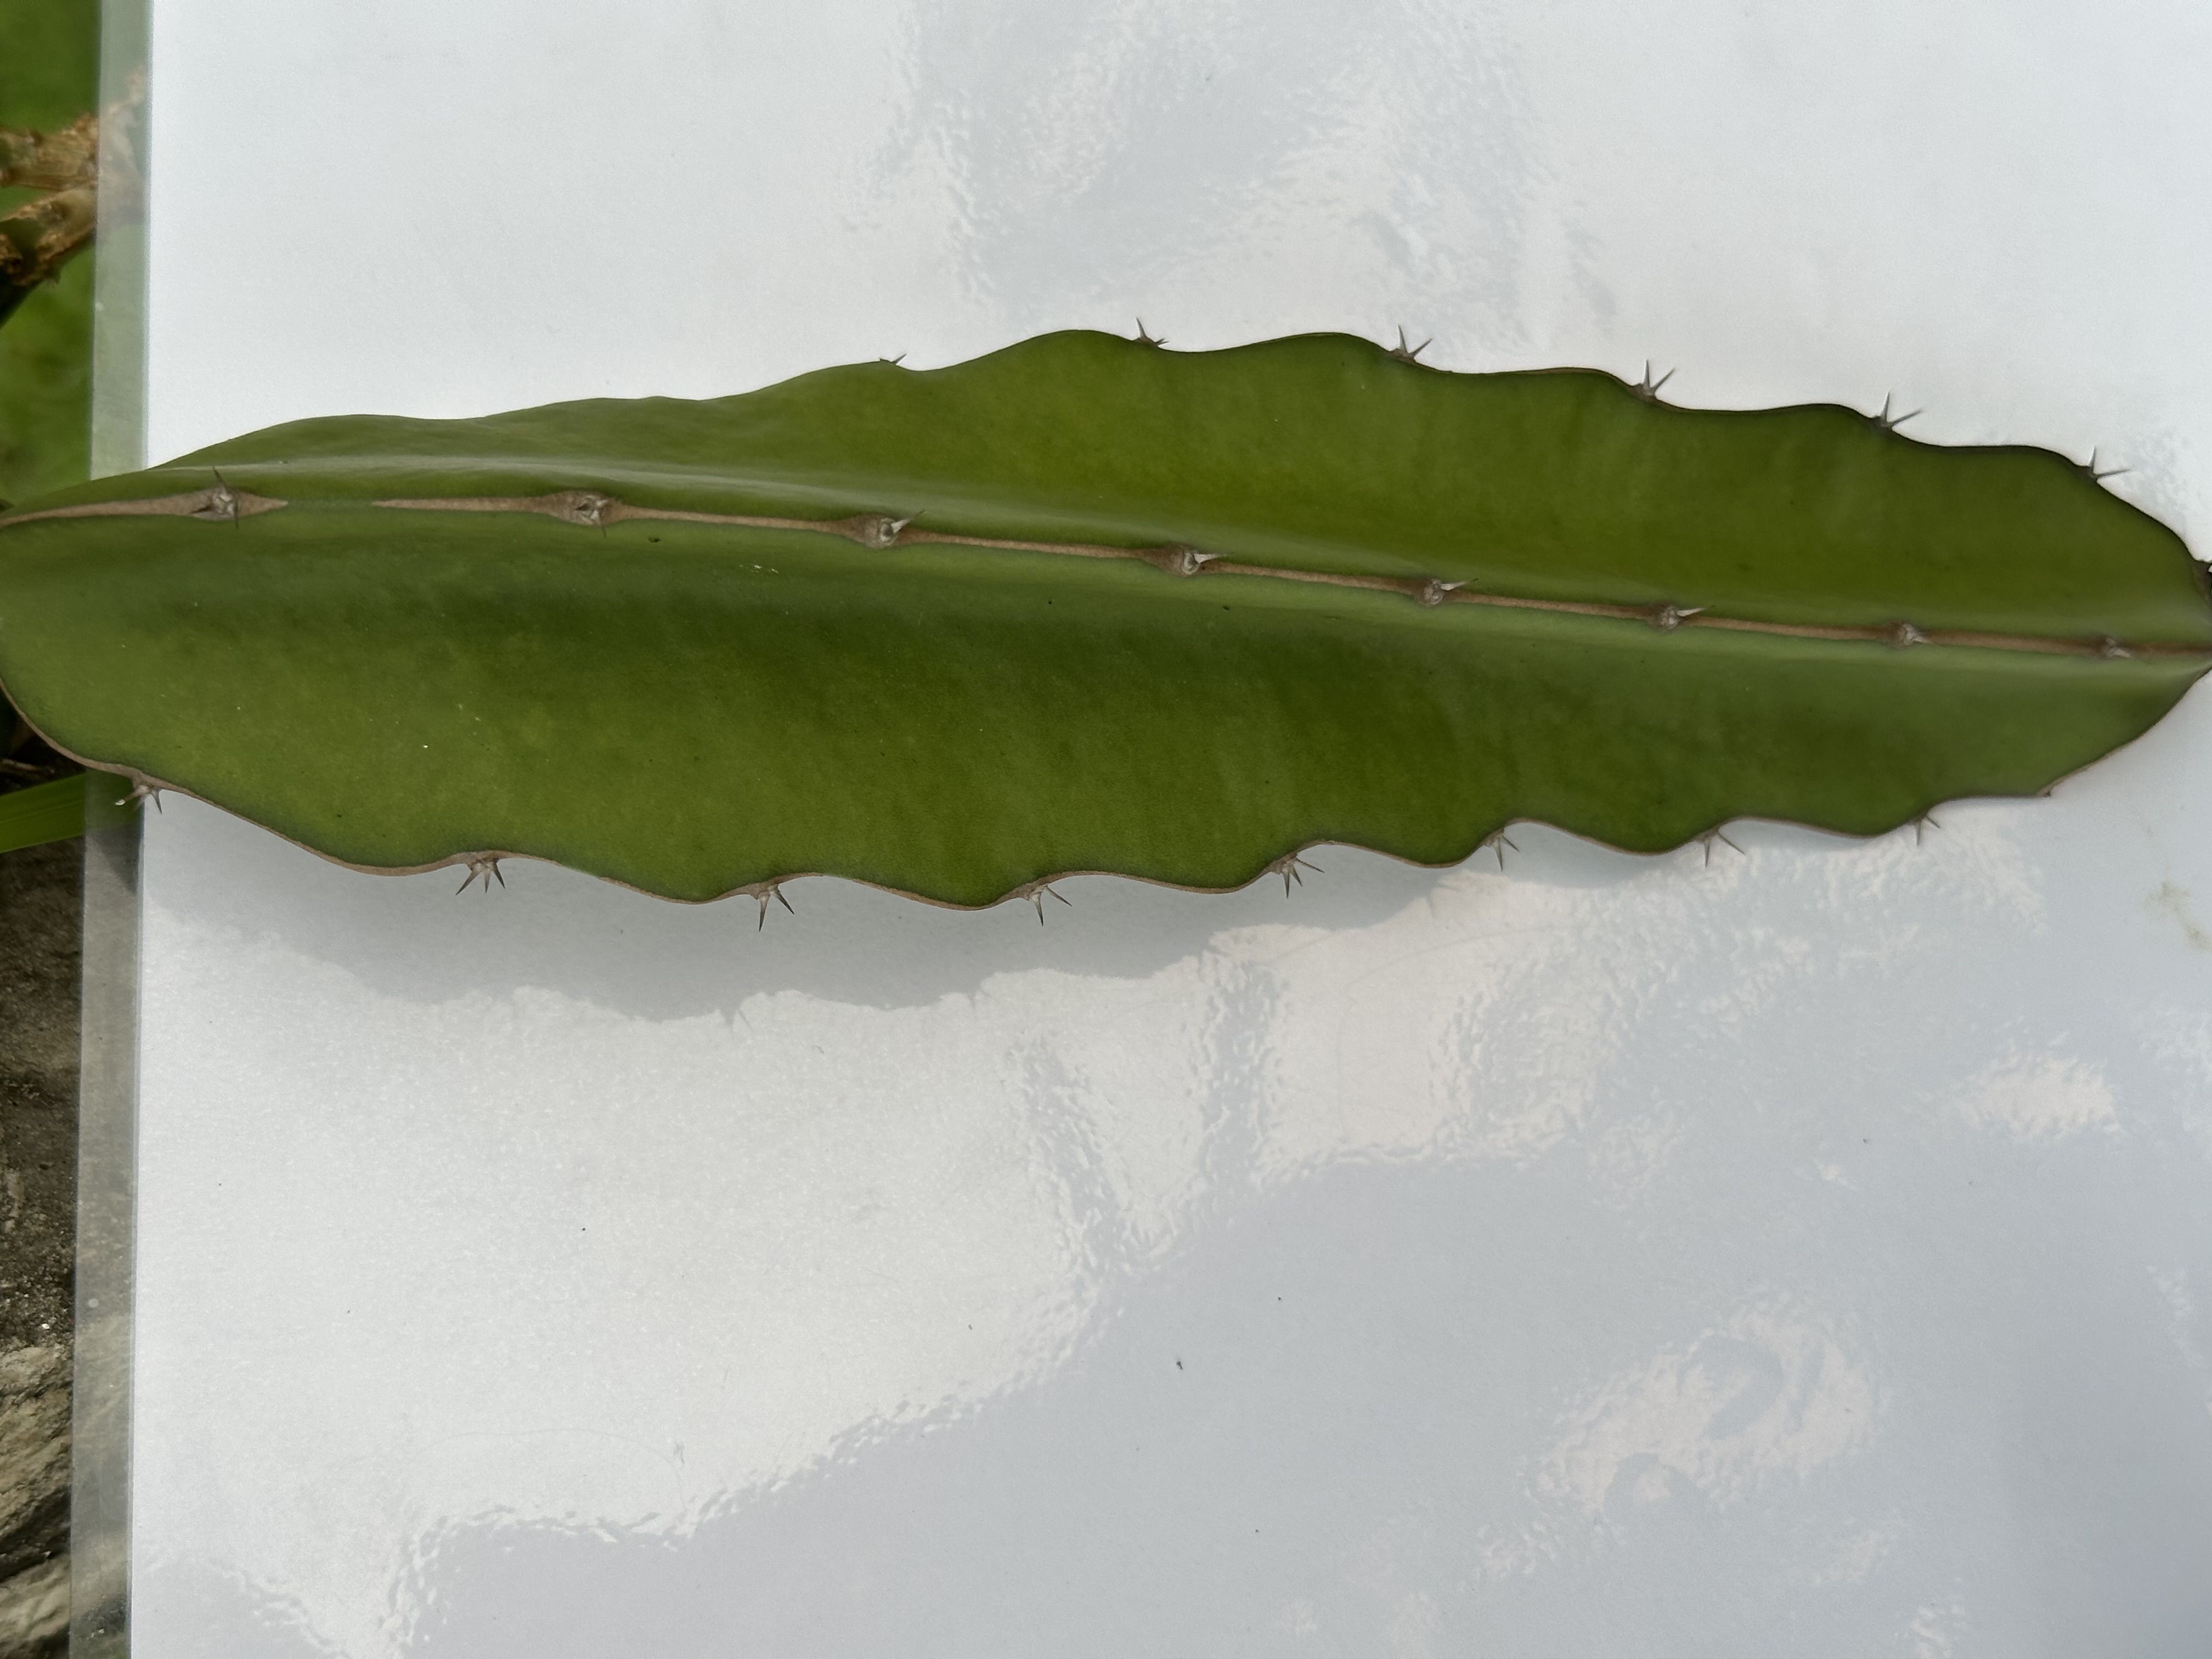
Label: Good leaf